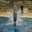
Label: dolphin